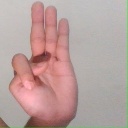
अक्षर: भ